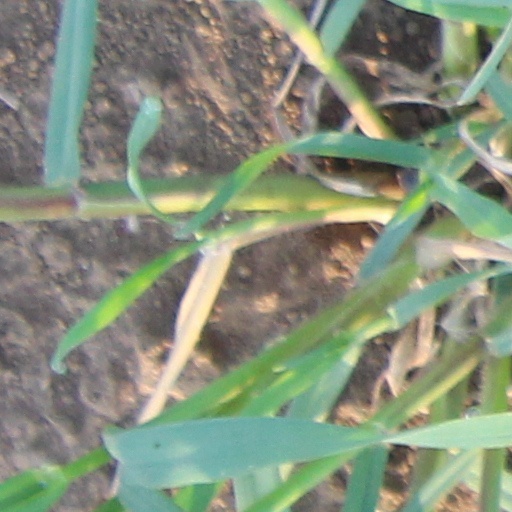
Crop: wheat